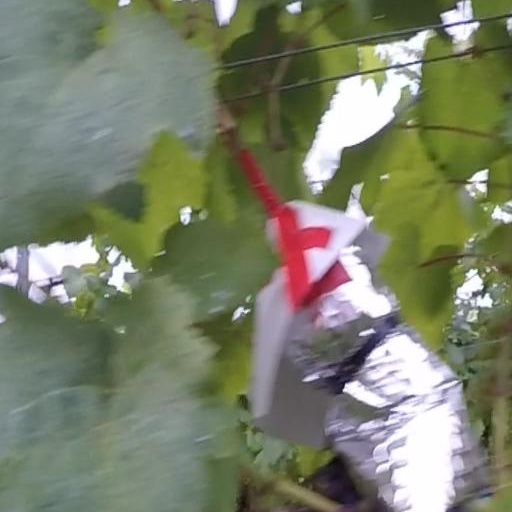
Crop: grape